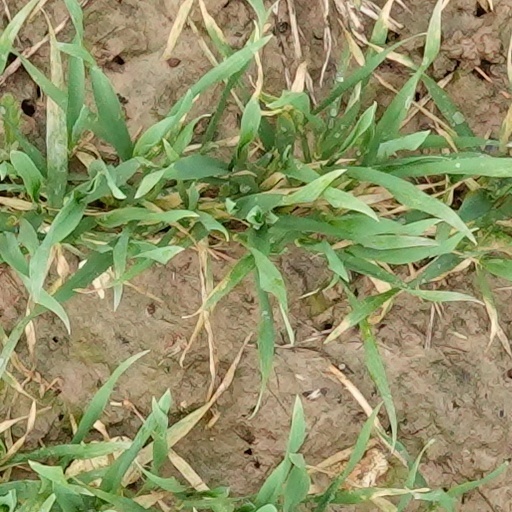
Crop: wheat